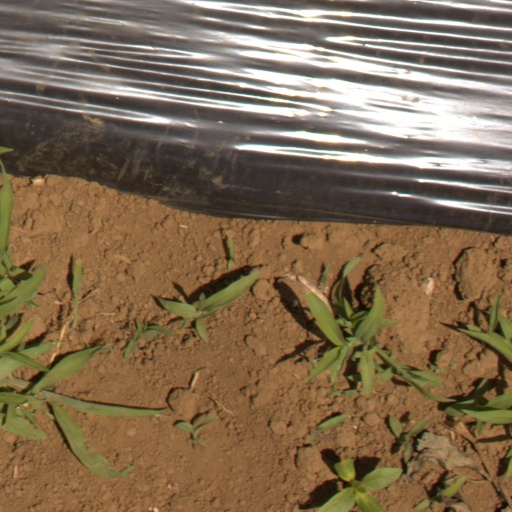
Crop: Jerusalem artichoke